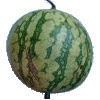
Label: watermelon